Peasants (film)

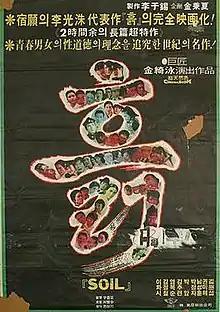
Theatrical poster

During the Japanese occupation, a Korean lawyer devotes his work to rural development, believing this is the only way to preserve Korean identity. Interpreting these actions as anti-Japanese, the Japanese authorities imprison the lawyer for five years. When he is released, he finds his wife continuing his work.